Naha

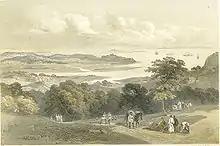
"Naha from Bamboo Village" looking toward the seashore. Lithography by Wilhelm Heine (1856).

In Naha, some archeological relics of the Stone Age were found. From a Jōmon period "kaizuka" (shell mound), ancient Chinese coins were found. Pottery found by archaeologists indicates that the area was an active site of trade with the Japanese archipelago and Korean peninsula at least as early as the 11th century. Though it is not known just when the area first became organized as a functioning port city, it was active as such by the time of the unification of the Ryūkyū Kingdom in the early 15th century.